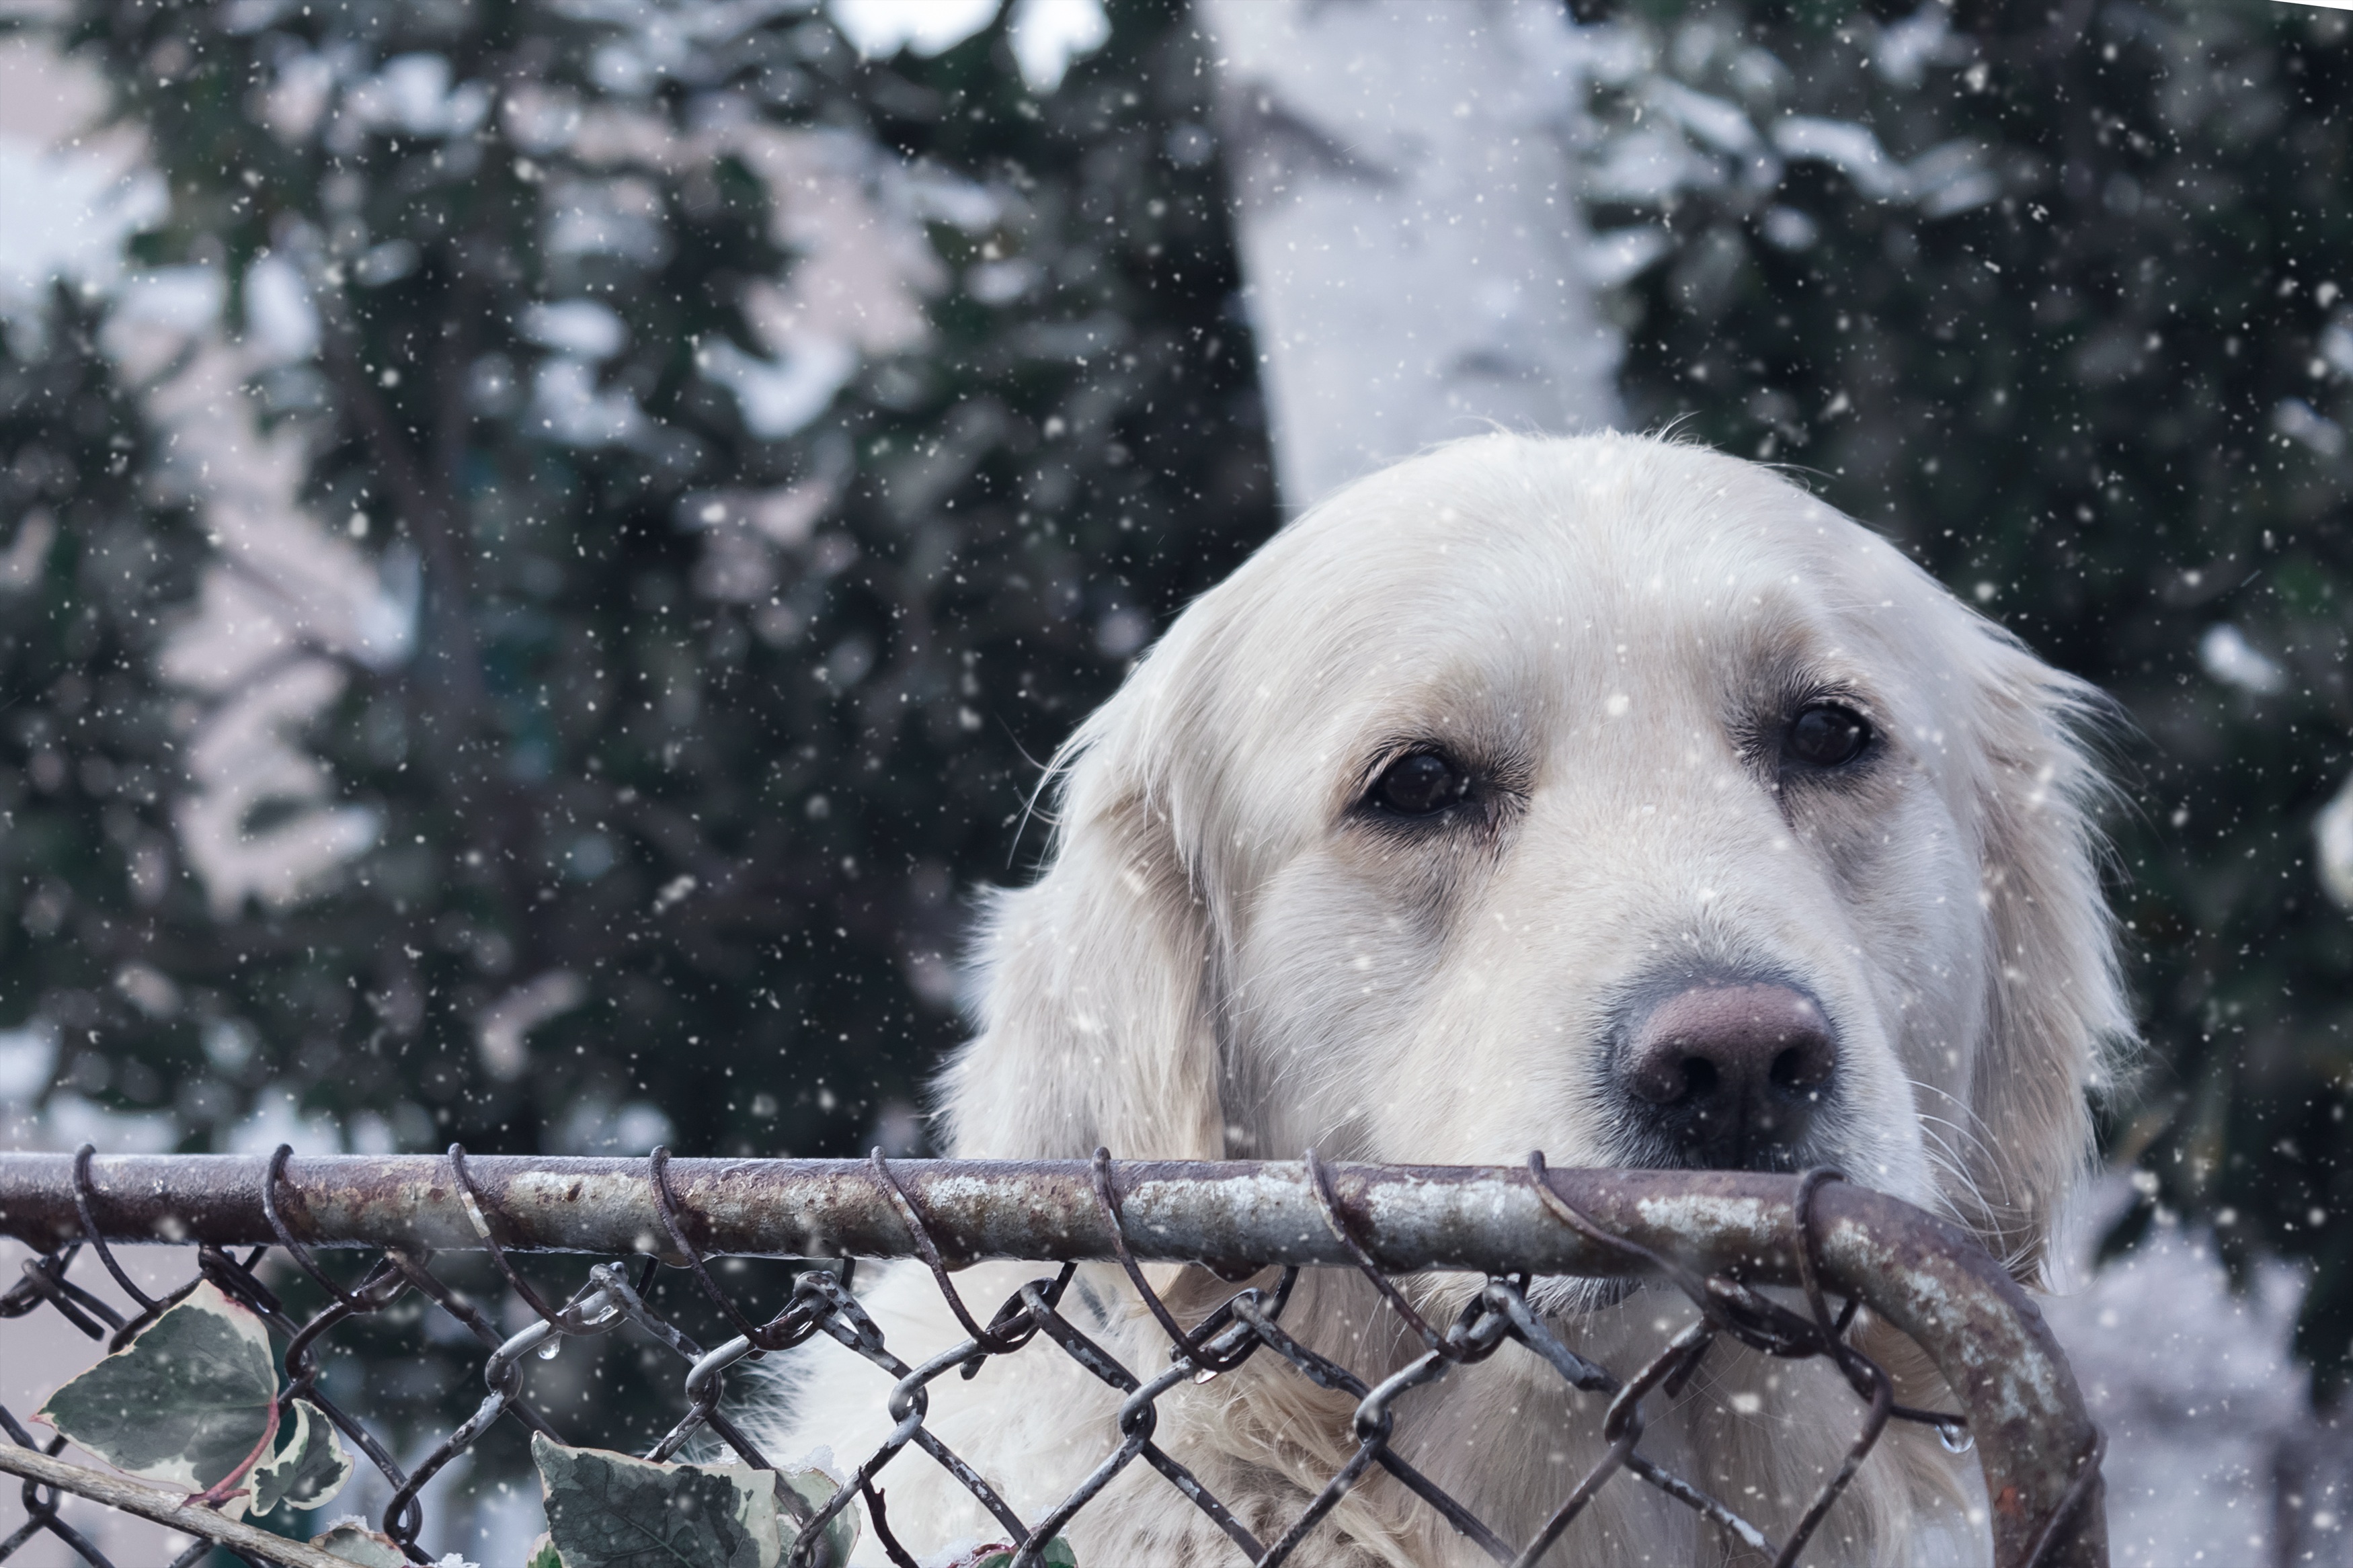
nature, snow, winter, white, puppy, dog, animal, cute, canine, pet, portrait, young, golden, sitting, weather, mammal, season, friend, golden retriever, happy, vertebrate, labrador retriever, adorable, retriever, purebred, pedigree, cats and dogs, dogs and cats, dog like mammal